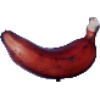
Label: Banana Red 1